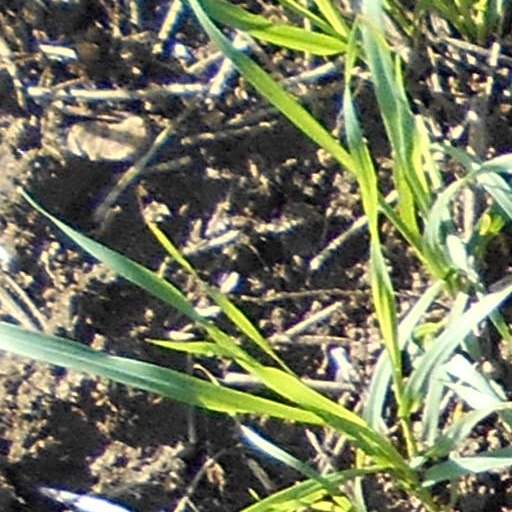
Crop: wheat